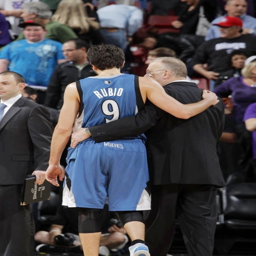
basketball point guard is a sweet guy .